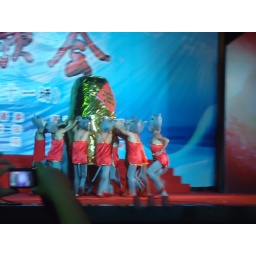
The cute cat and mice performance by little kids